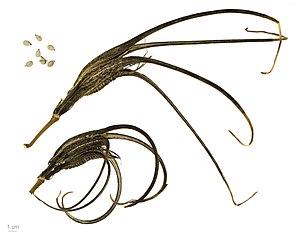
Proboscidea est un genre végétal de la famille des Pedaliaceae ou des Martyniaceae. Les fruits secs, sous forme de Capsules permettent la zoochorie.